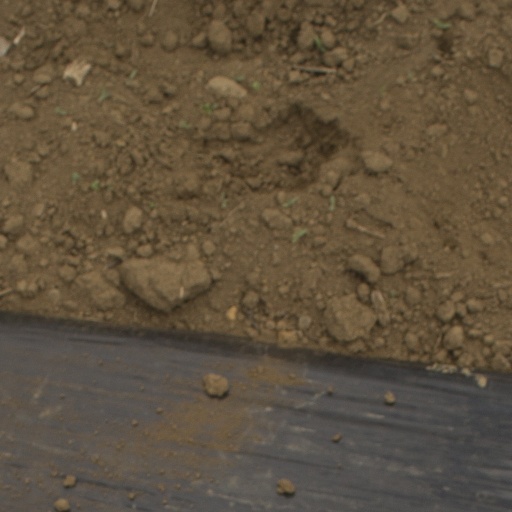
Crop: Jerusalem artichoke